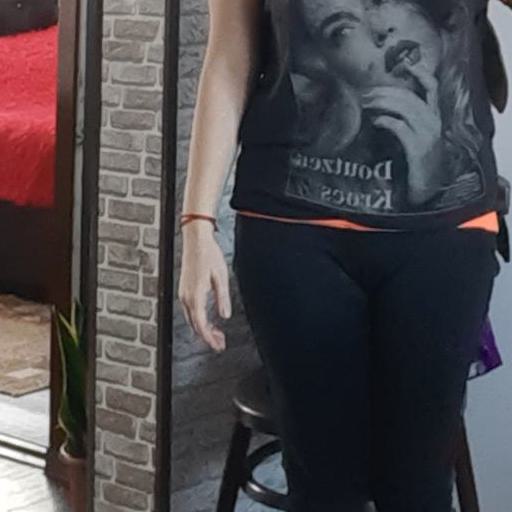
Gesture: no_gesture